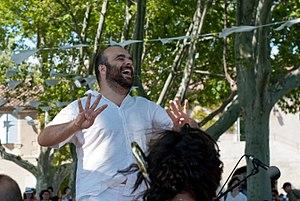
Raphaël Imbert à l'Etang des Aulnes, 2014.
Raphaël Imbert est un saxophoniste de jazz, chef d'orchestre, compositeur, et professeur de musique français. Il est fondateur et directeur artistique de la Compagnie Nine Spirit, actuel directeur du Conservatoire à rayonnement régional de Marseille.